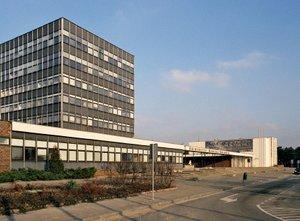
L'université Nicolas-Copernic est un établissement public d'enseignement supérieur et de recherche situé à Toruń dans la voïvodie de Couïavie-Poméranie en Pologne.